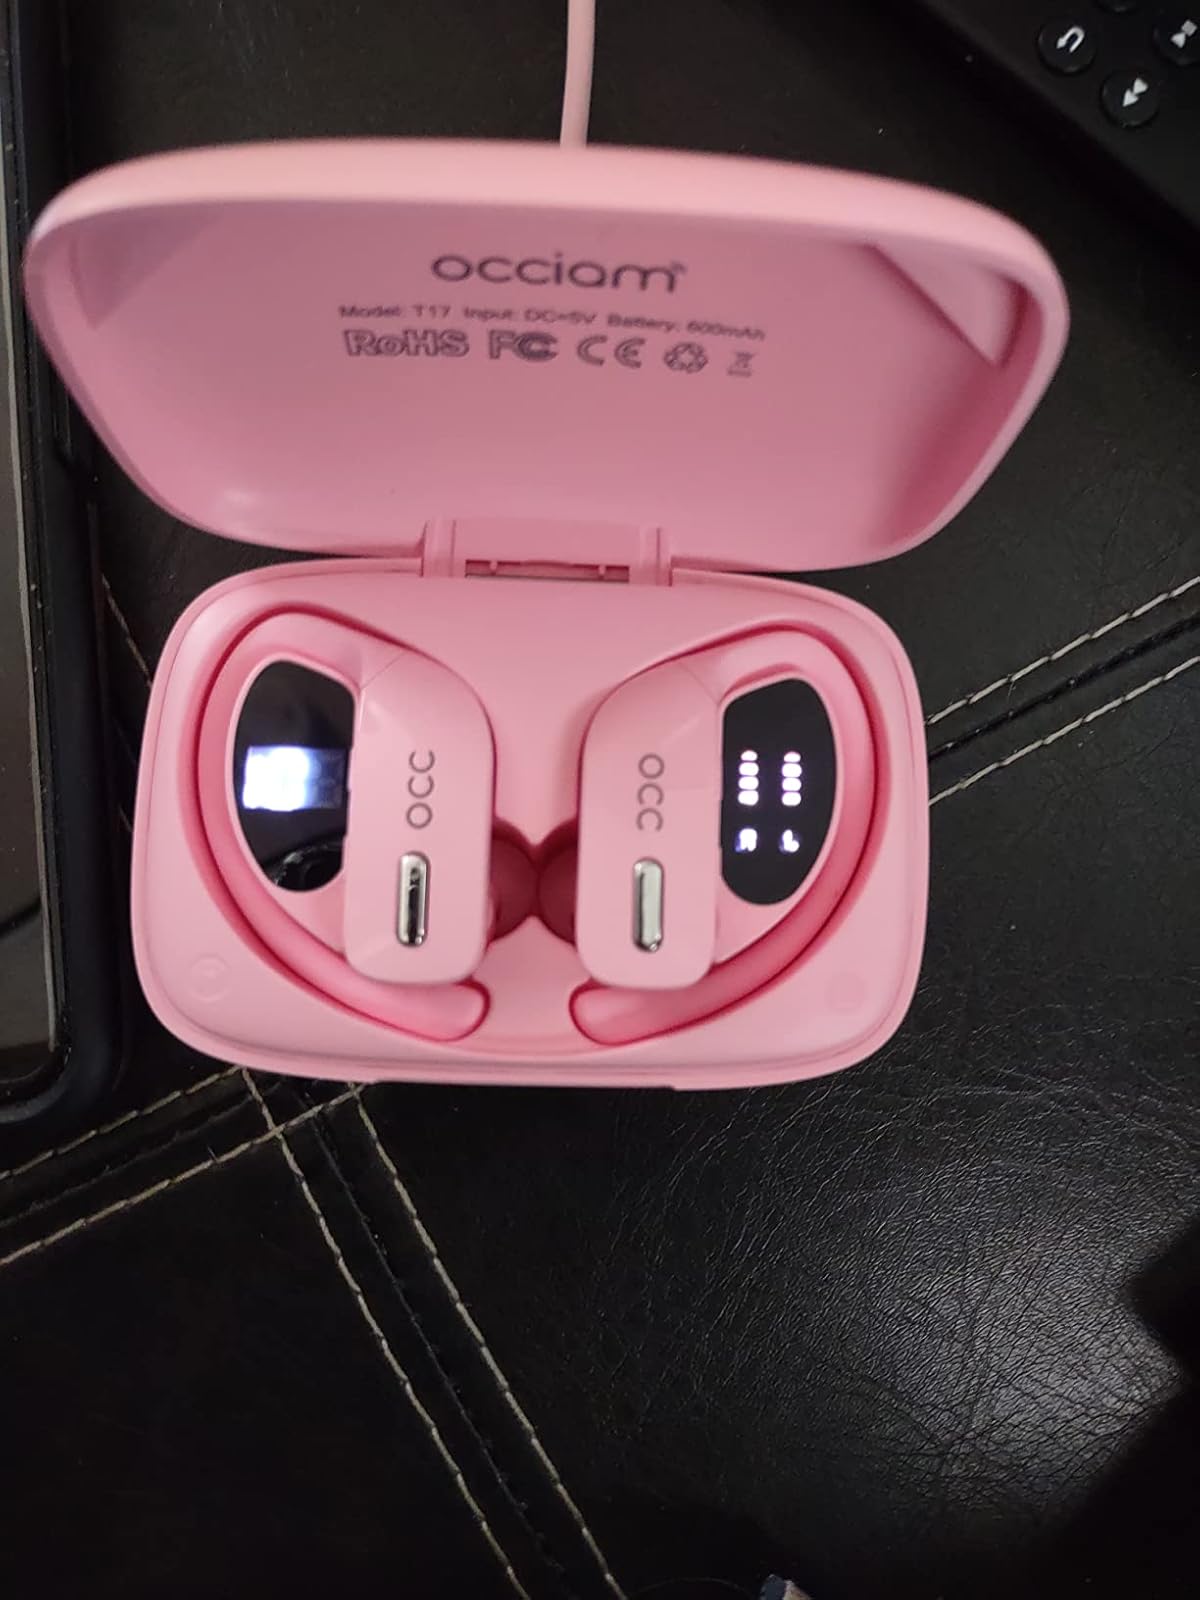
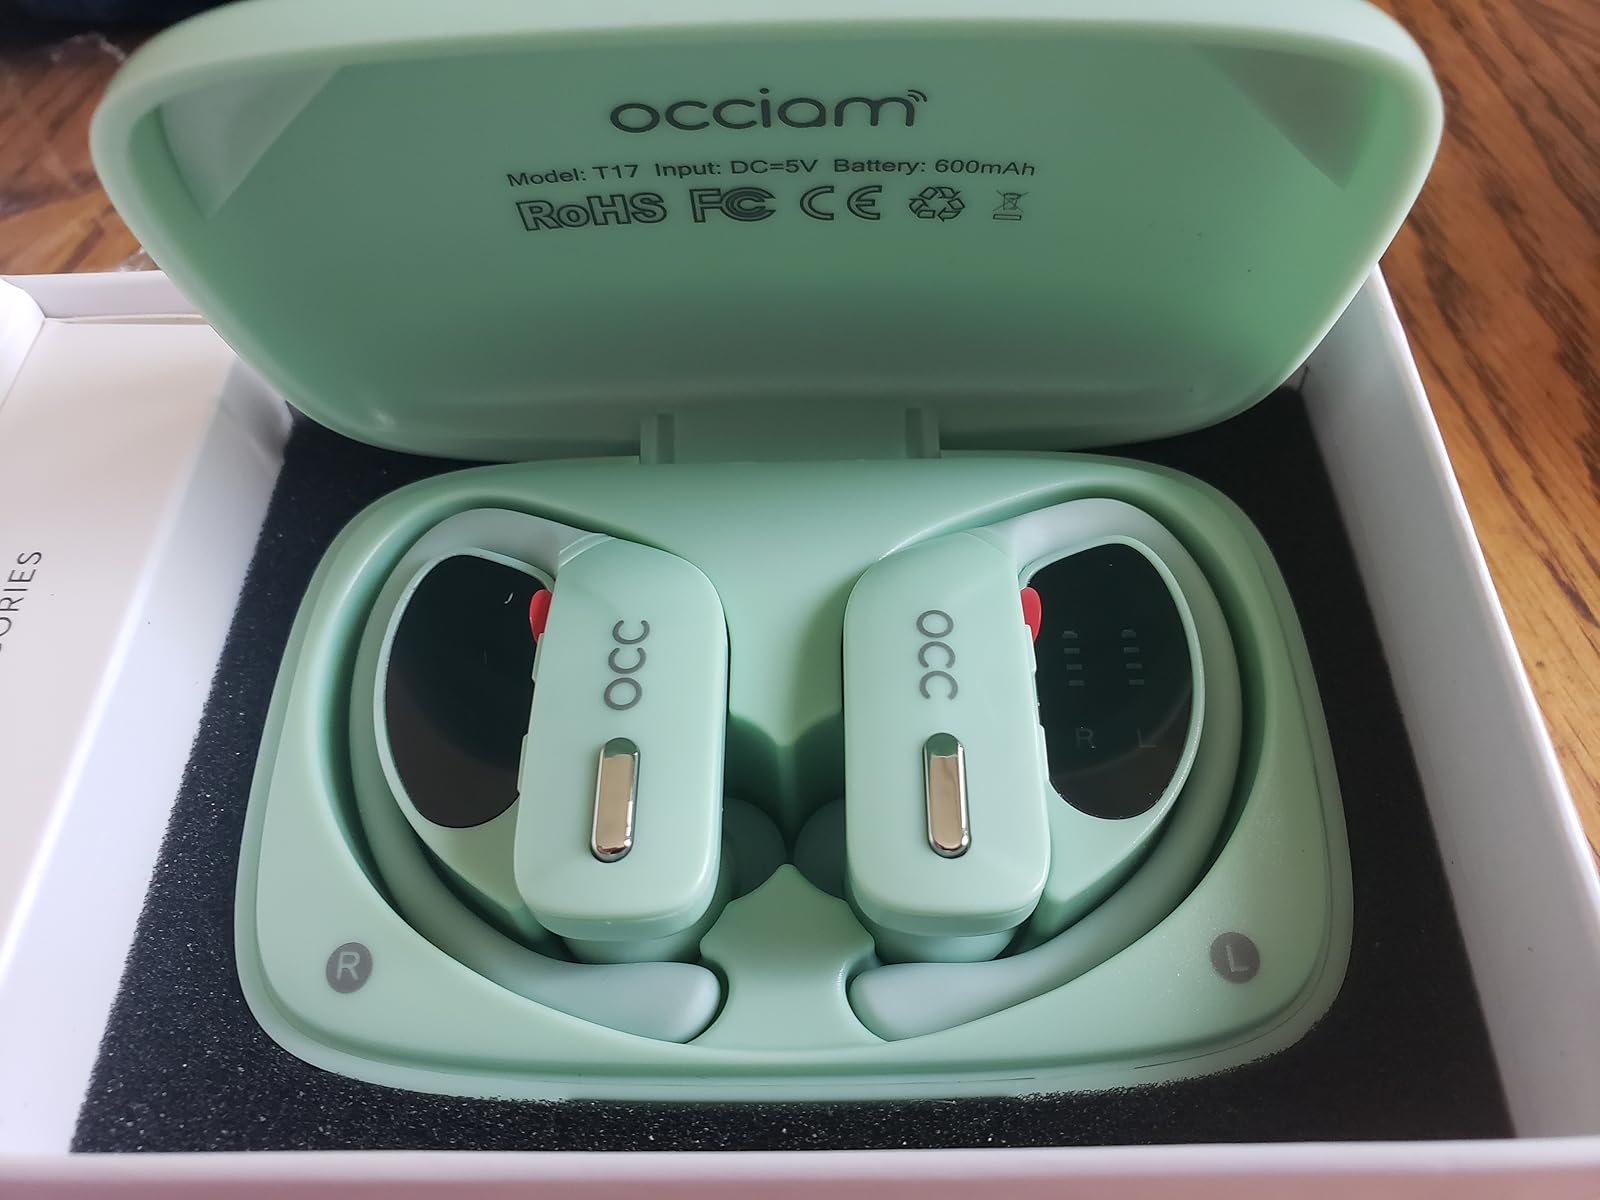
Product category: earbuds
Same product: no